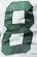
Number: 8